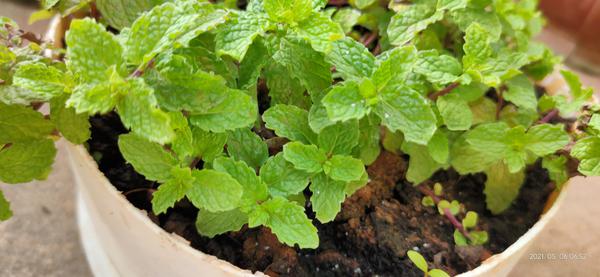
Plant: Mint